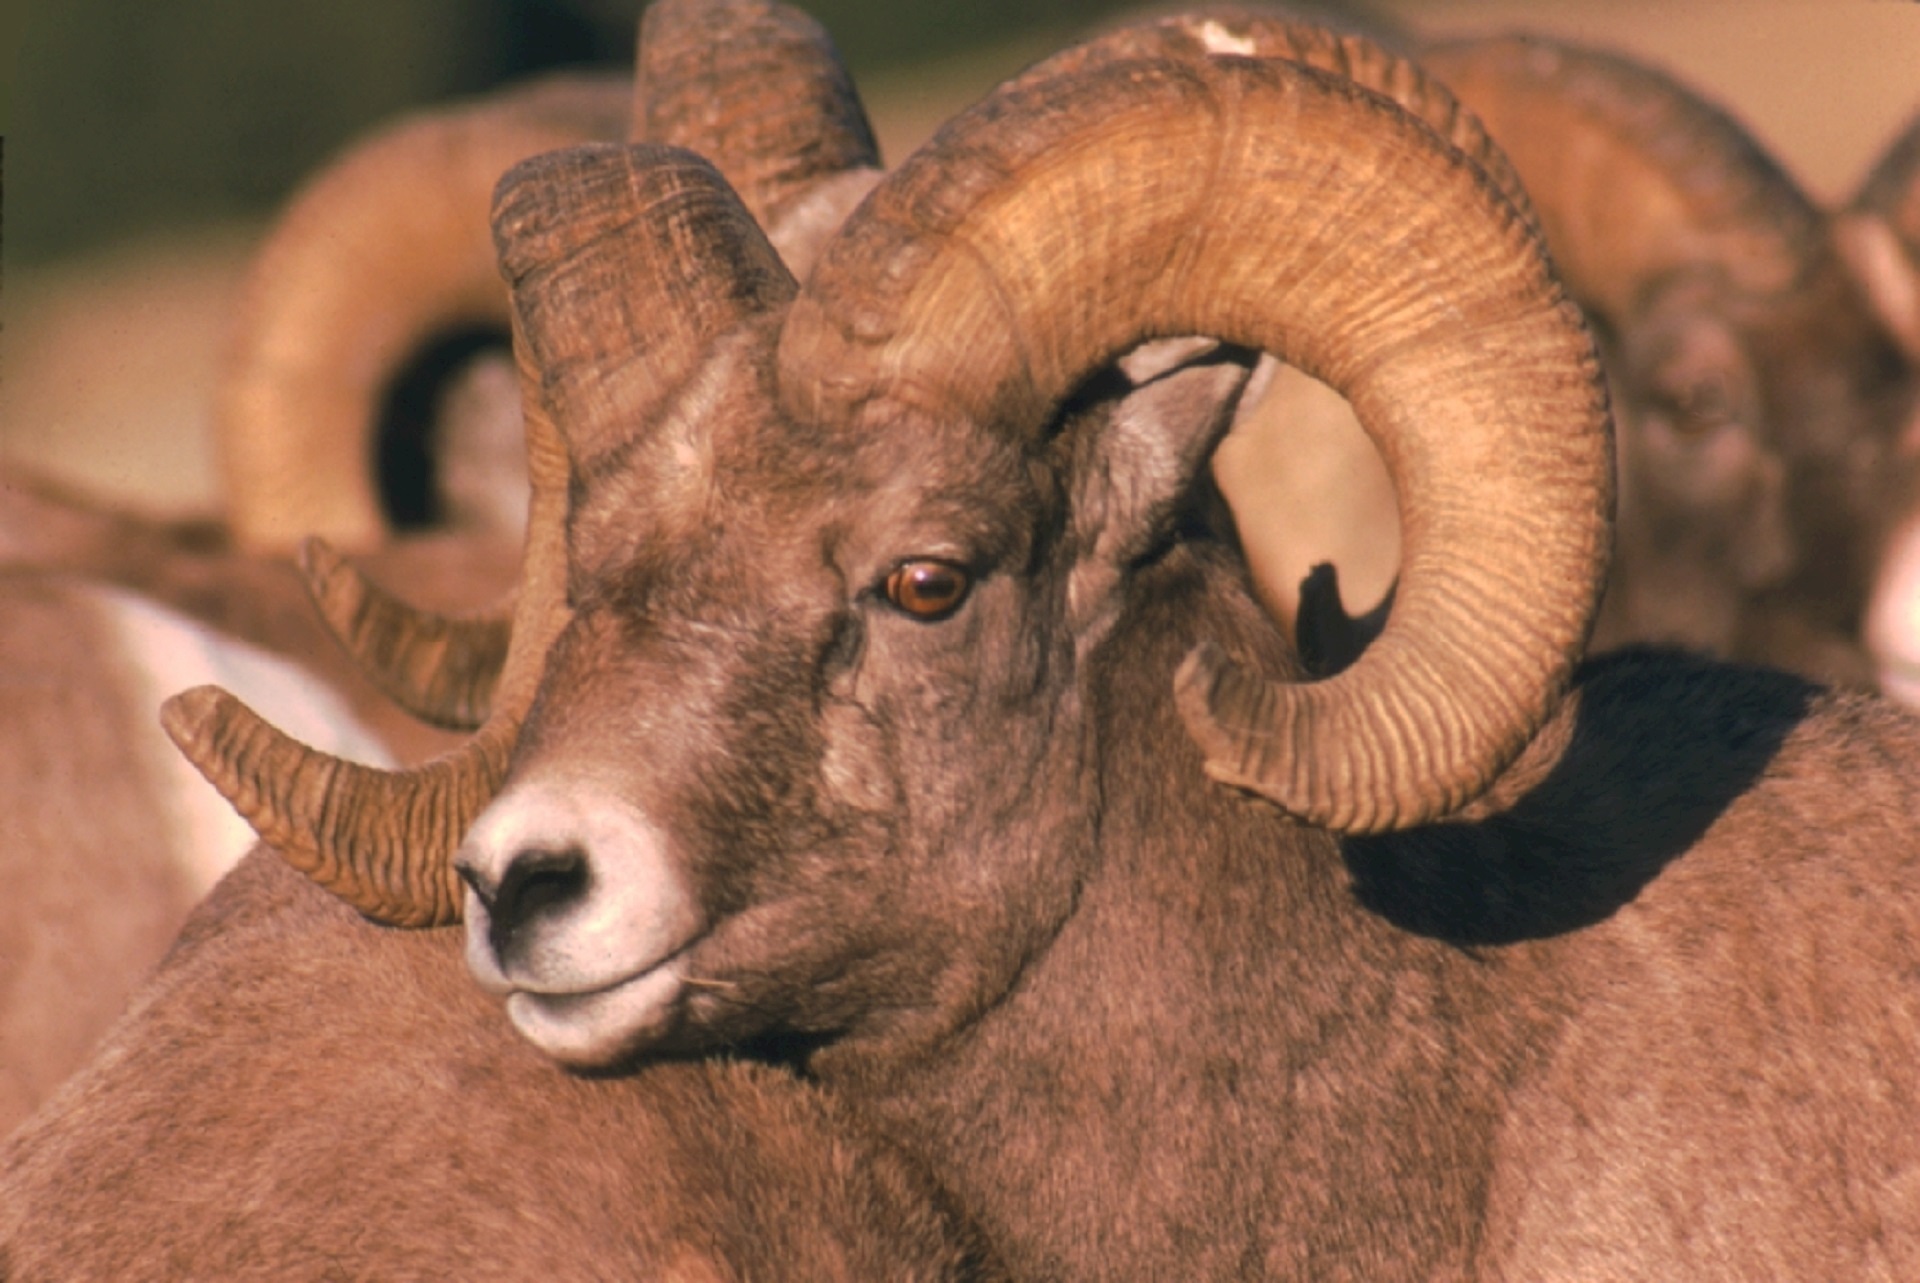
nature, wilderness, profile, looking, male, wildlife, wild, standing, horn, portrait, herd, sheep, mammal, fauna, close up, head, vertebrate, sheeps, horns, bighorn, barbary sheep, bighorn sheep, cattle like mammal, cow goat family, argali